Economic and logistical aspects of the Napoleonic Wars

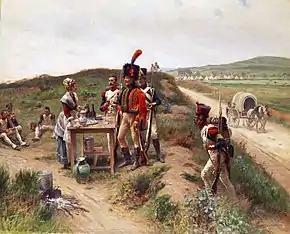
French soldiers stocking up on supplies from a canteen.

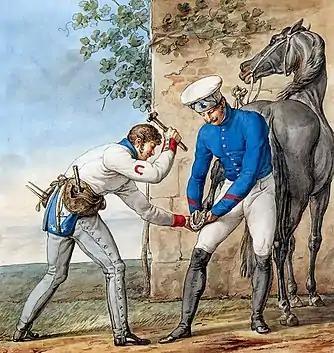
Farriers of the 1st Carabinieri Regiment, after Carle Vernet.

Because of the practical problems involved in implementing this measure, "Napoleon, in October 1811, again authorized regimental boards of directors to award contracts, limiting them to the manufacture of 200 uniforms, with the remainder to be supplied by the state stores". Cloth, fabrics, and trimmings are supplied to the regimental stores. "There, they are used or sent to the war battalions or squadrons in the small depot where the regiment's board of directors is located [...] Upon receipt of these textiles, traveling in marked bales, a member of the regiment's board of directors, the sub-inspector of reviews and the local commissioner of wars check the quality of the cloth [...]. With the blockade and ever-increasing supplies, the quality of the fabrics used tends to be increasingly mediocre, with manufacturers pulling fabric to increase production". This situation is increasingly leading to disputes: "Textiles are generally rejected because they don't match the samples sent. They are of poor quality: badly dyed and weak for uniforms".